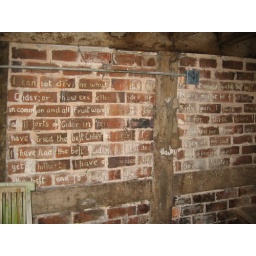
On the wall of the cider house at the Old Country Farm outside Mathon in Herefordshire. Lovely.